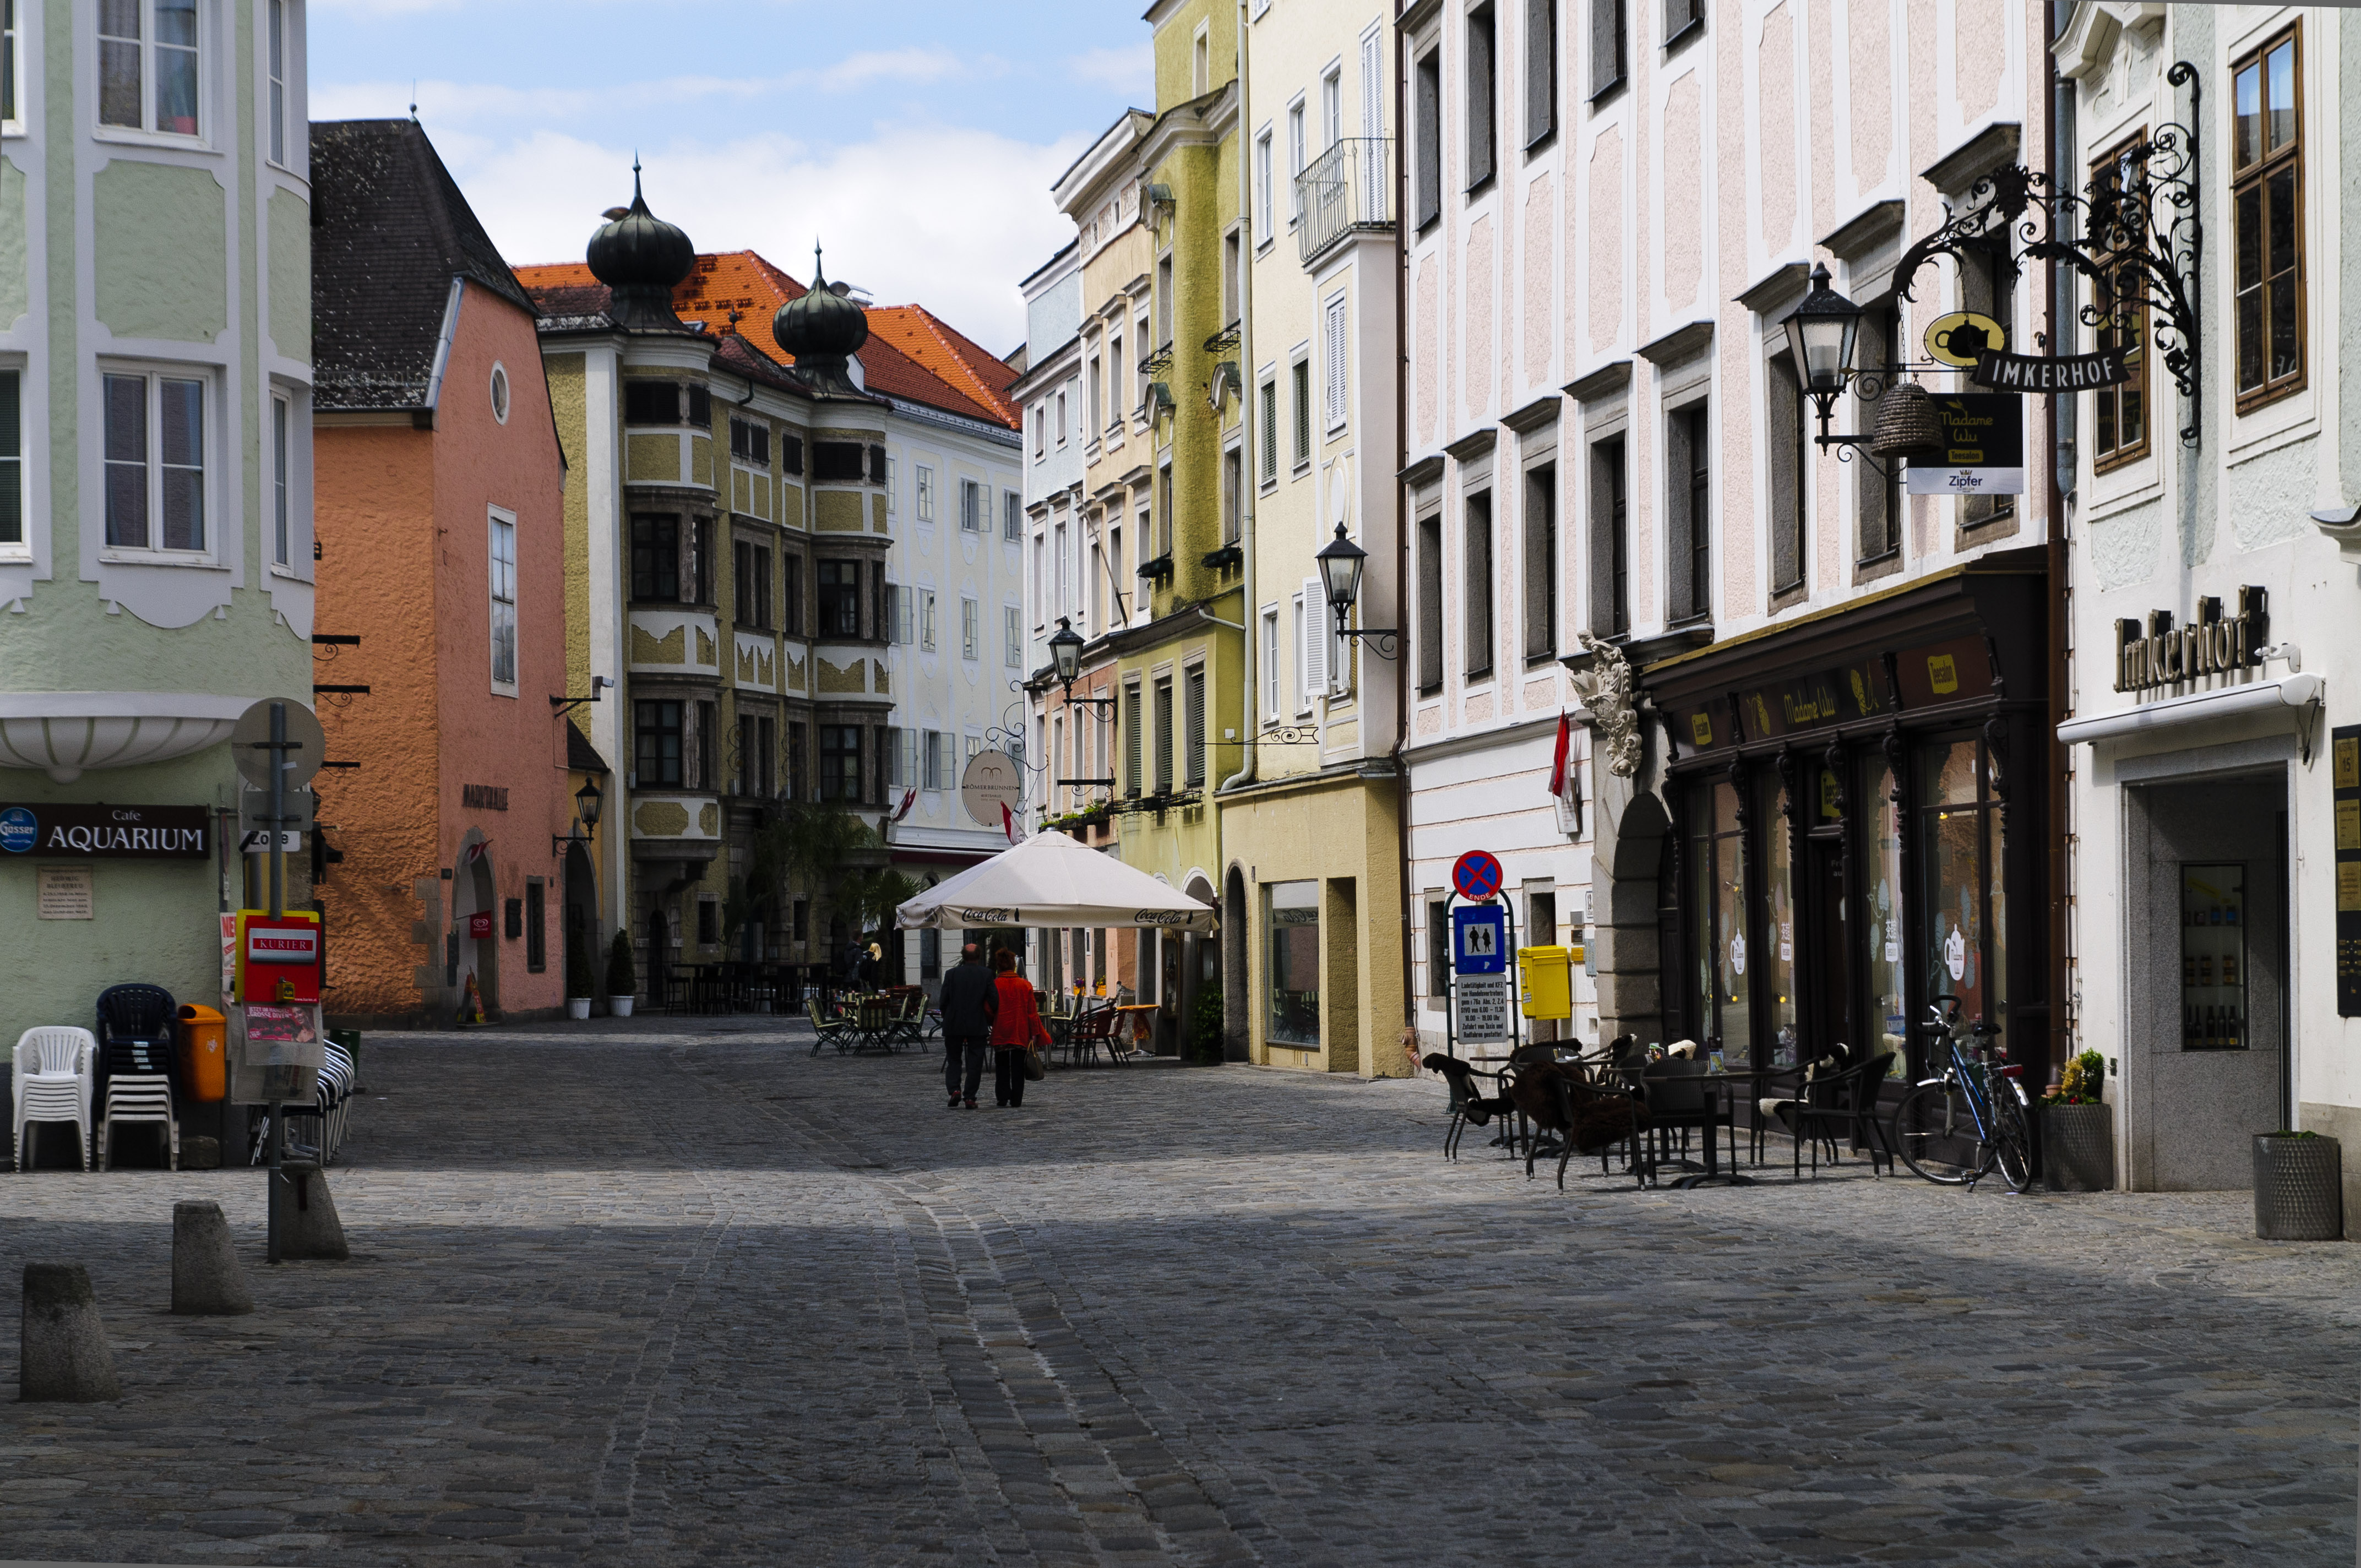
pedestrian, road, street, town, alley, city, downtown, nikon, lane, infrastructure, d300, linz, neighbourhood, urban area, residential area, human settlement